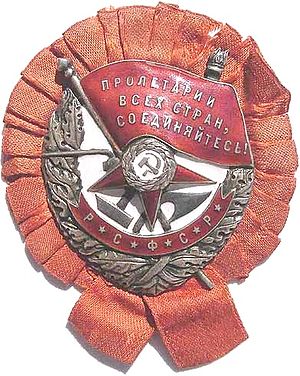
Røde Fane-ordenen
Første udgave af den russiske røde fane-orden fra 1918–1924
Røde Fane-ordenen, var en orden, der blev indstiftet under Den Russiske Borgerkrig. Det skete ved et dekret udstedt den 16. september 1918 af den Alrussiske Centrale Eksekutivkomite. Efter oprettelsen af Sovjetunionen i 1922 blev ordenen den 1. august 1924 gjort til den første sovjetiske orden ved afgørelse fra Sovjetunionens Centrale Eksekutivkomite.